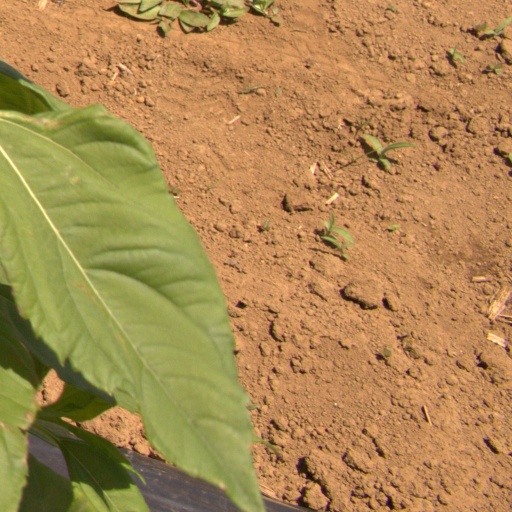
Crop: Jerusalem artichoke